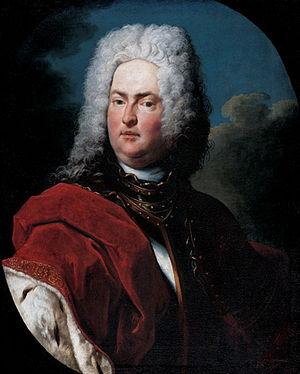
Cet article donne la liste des princes de Liechtenstein depuis la création de la principauté de Liechtenstein le 23 janvier 1719.
Johann Adam Iᵉʳ Andreas, né à Brünn le 16 août 1662 et mort à Vienne le 16 juin 1712, fut prince souverain de Liechtenstein de 1684 à 1712.